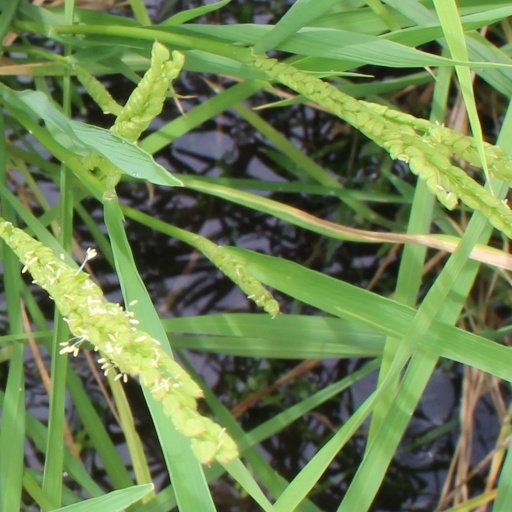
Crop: rice